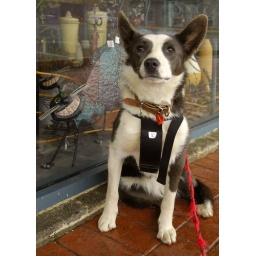
the cat in the window